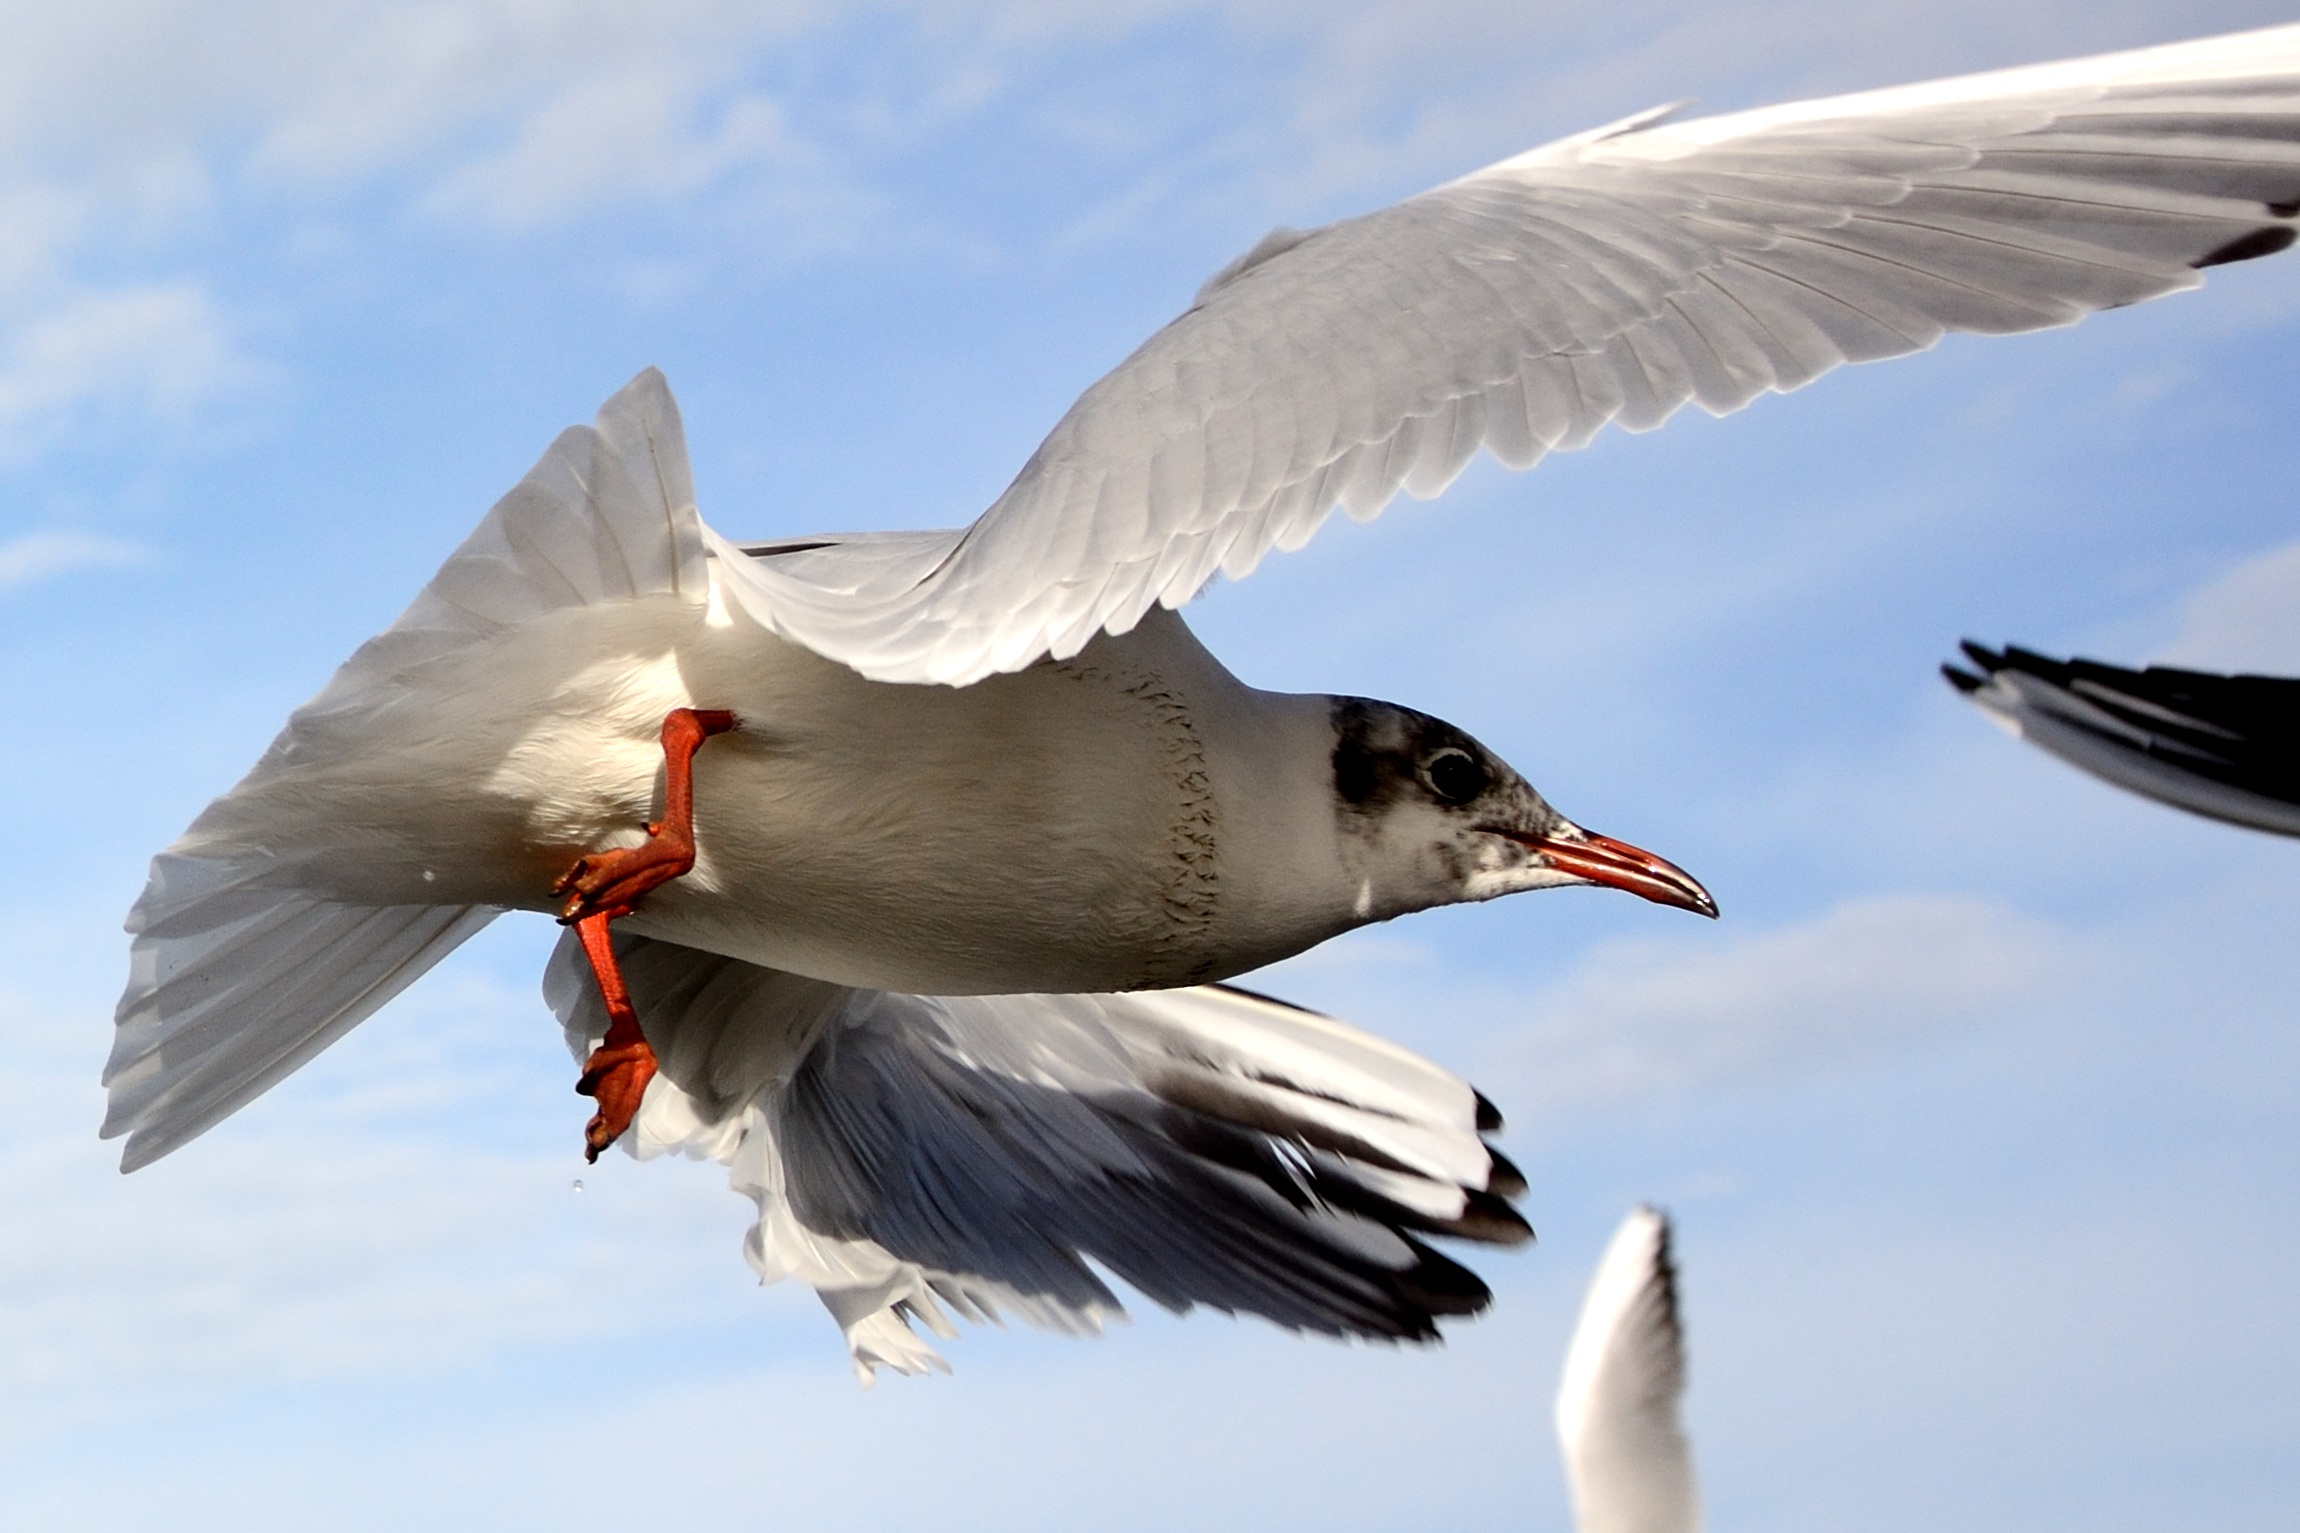
bird, wing, sky, air, lake, seabird, fly, seagull, gull, beak, flight, freedom, feather, plumage, vertebrate, locomotion, spring dress, flight form, bird flight, charadriiformes, european herring gull